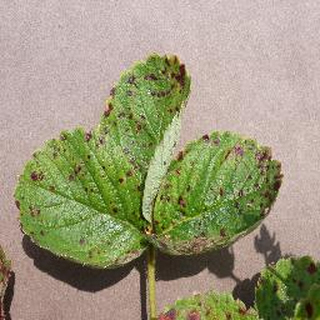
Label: strawberry_leaf_scorch